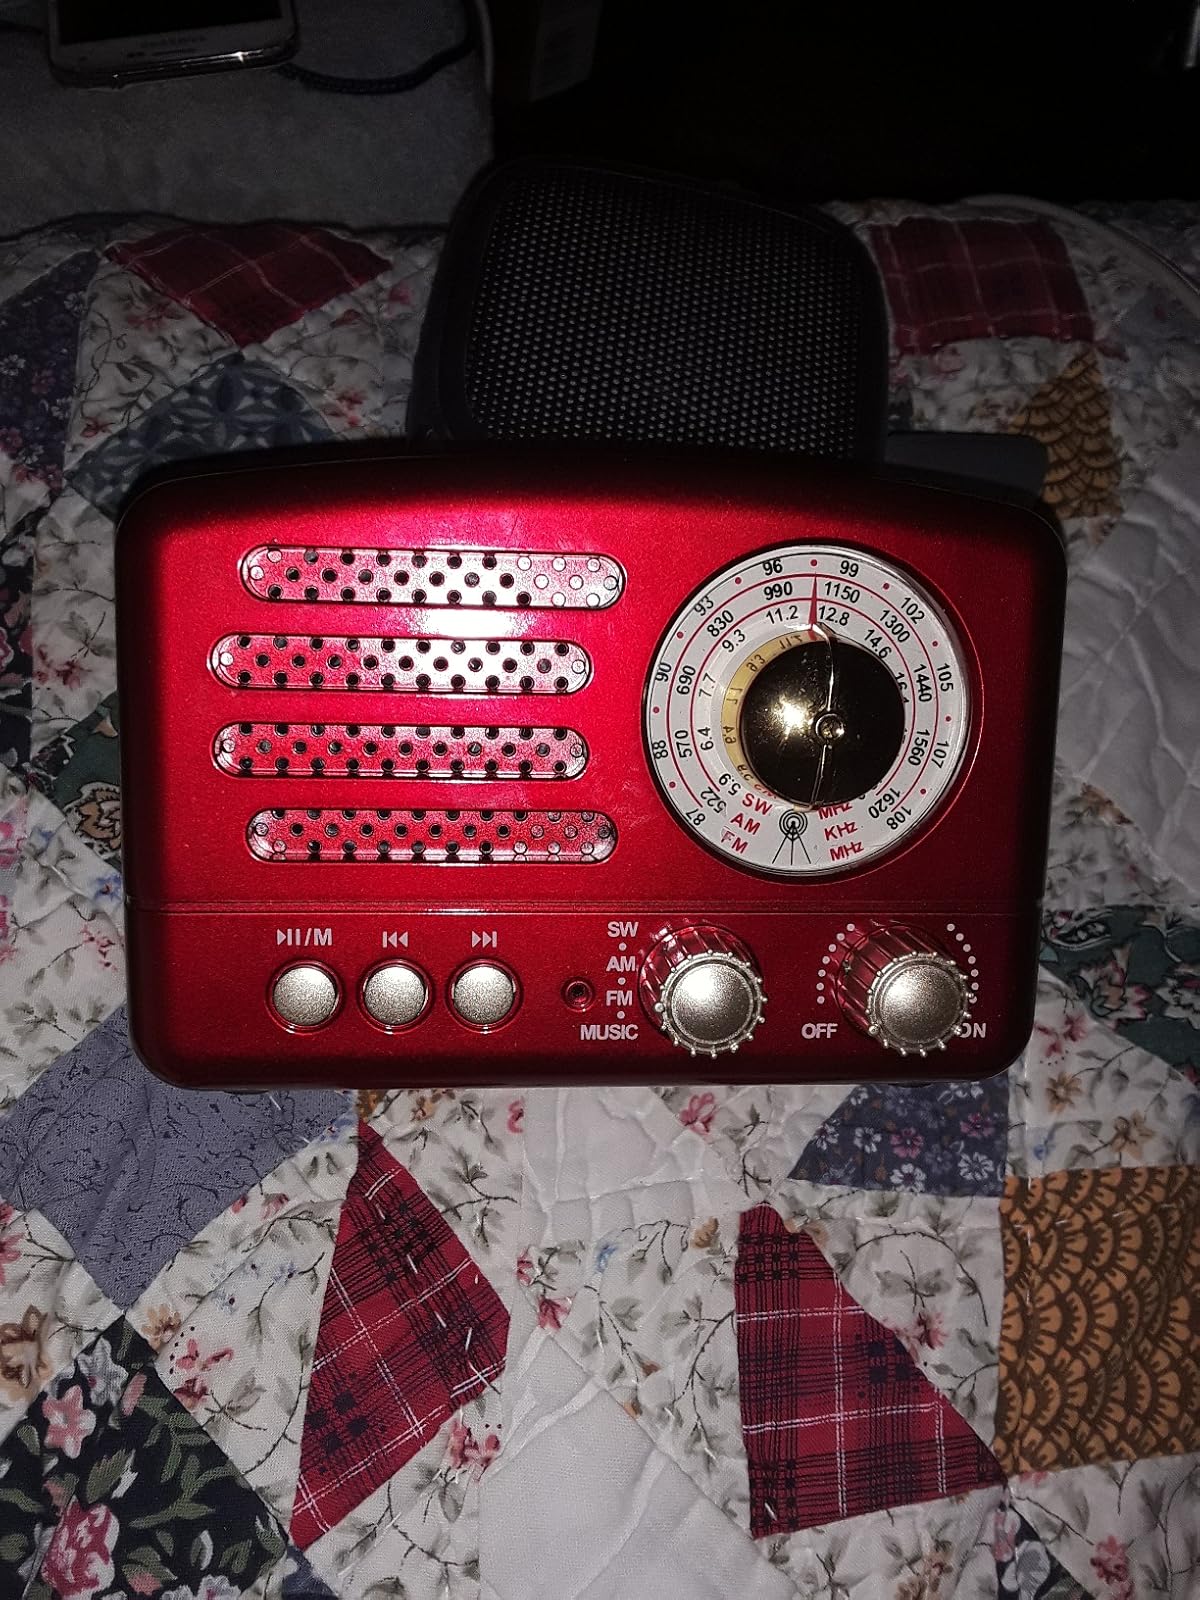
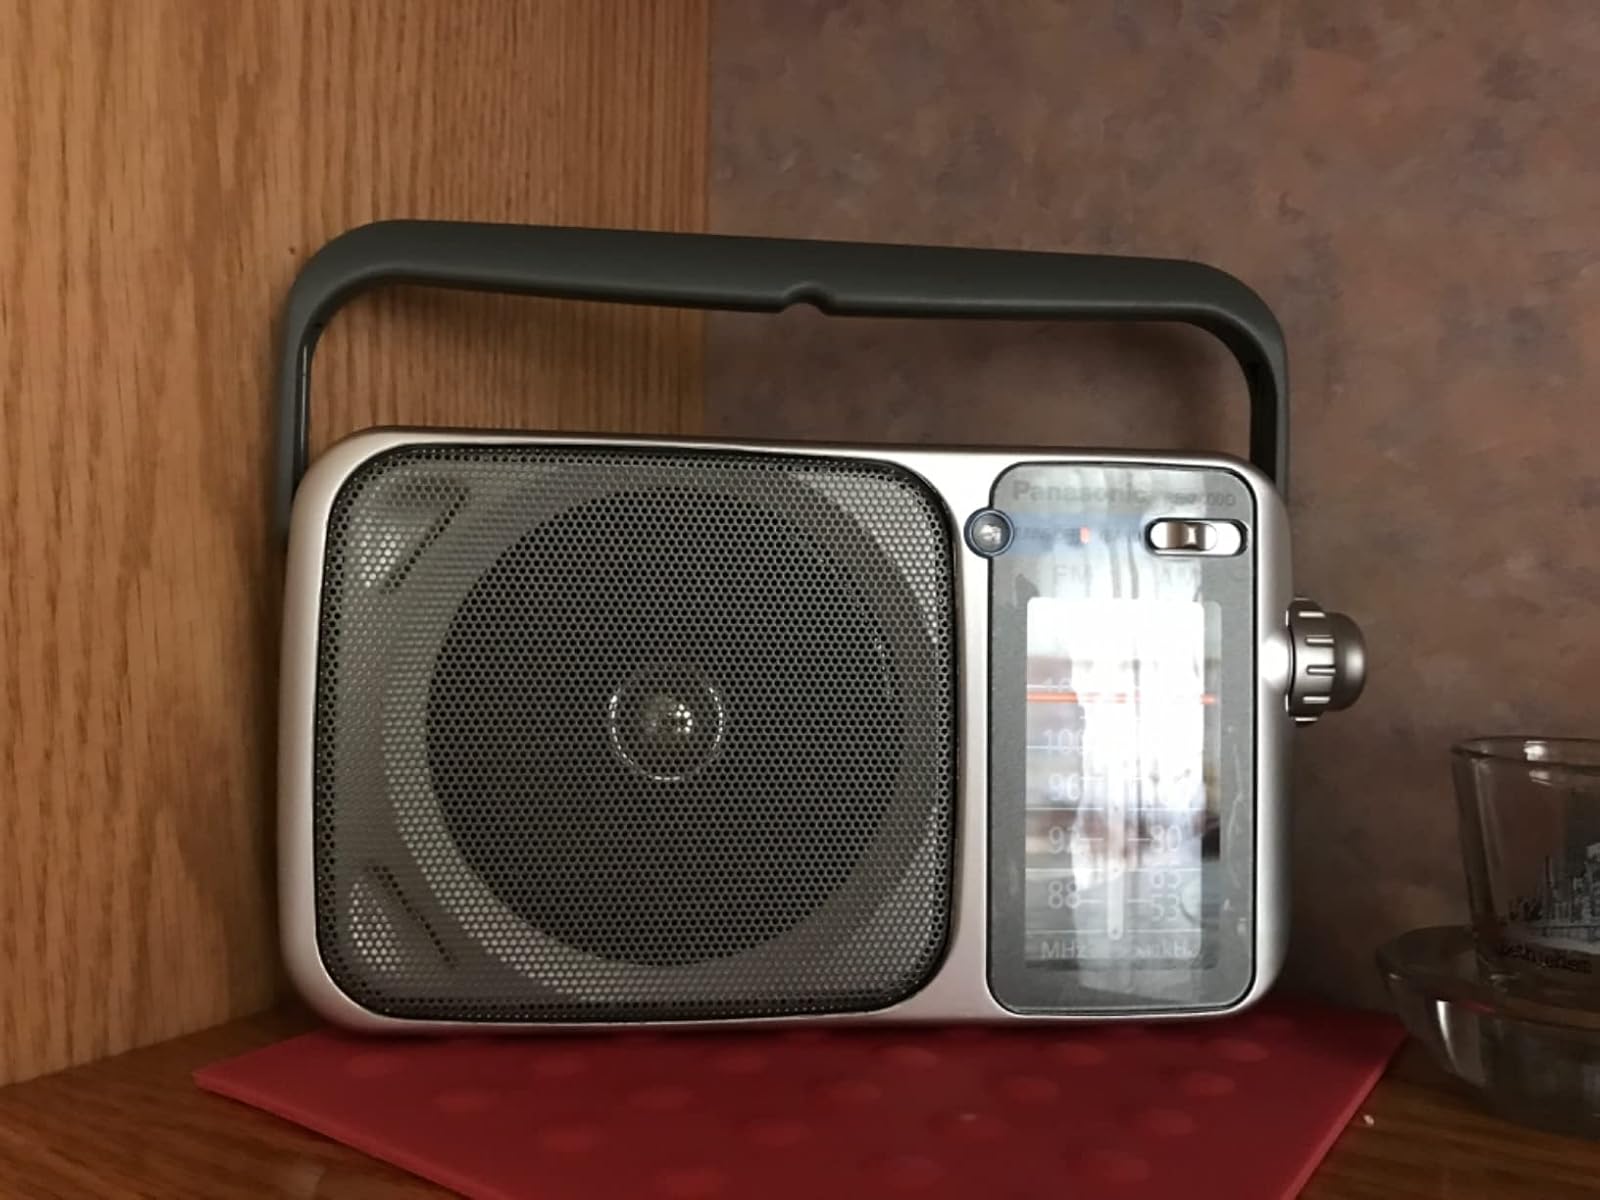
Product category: radio
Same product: no